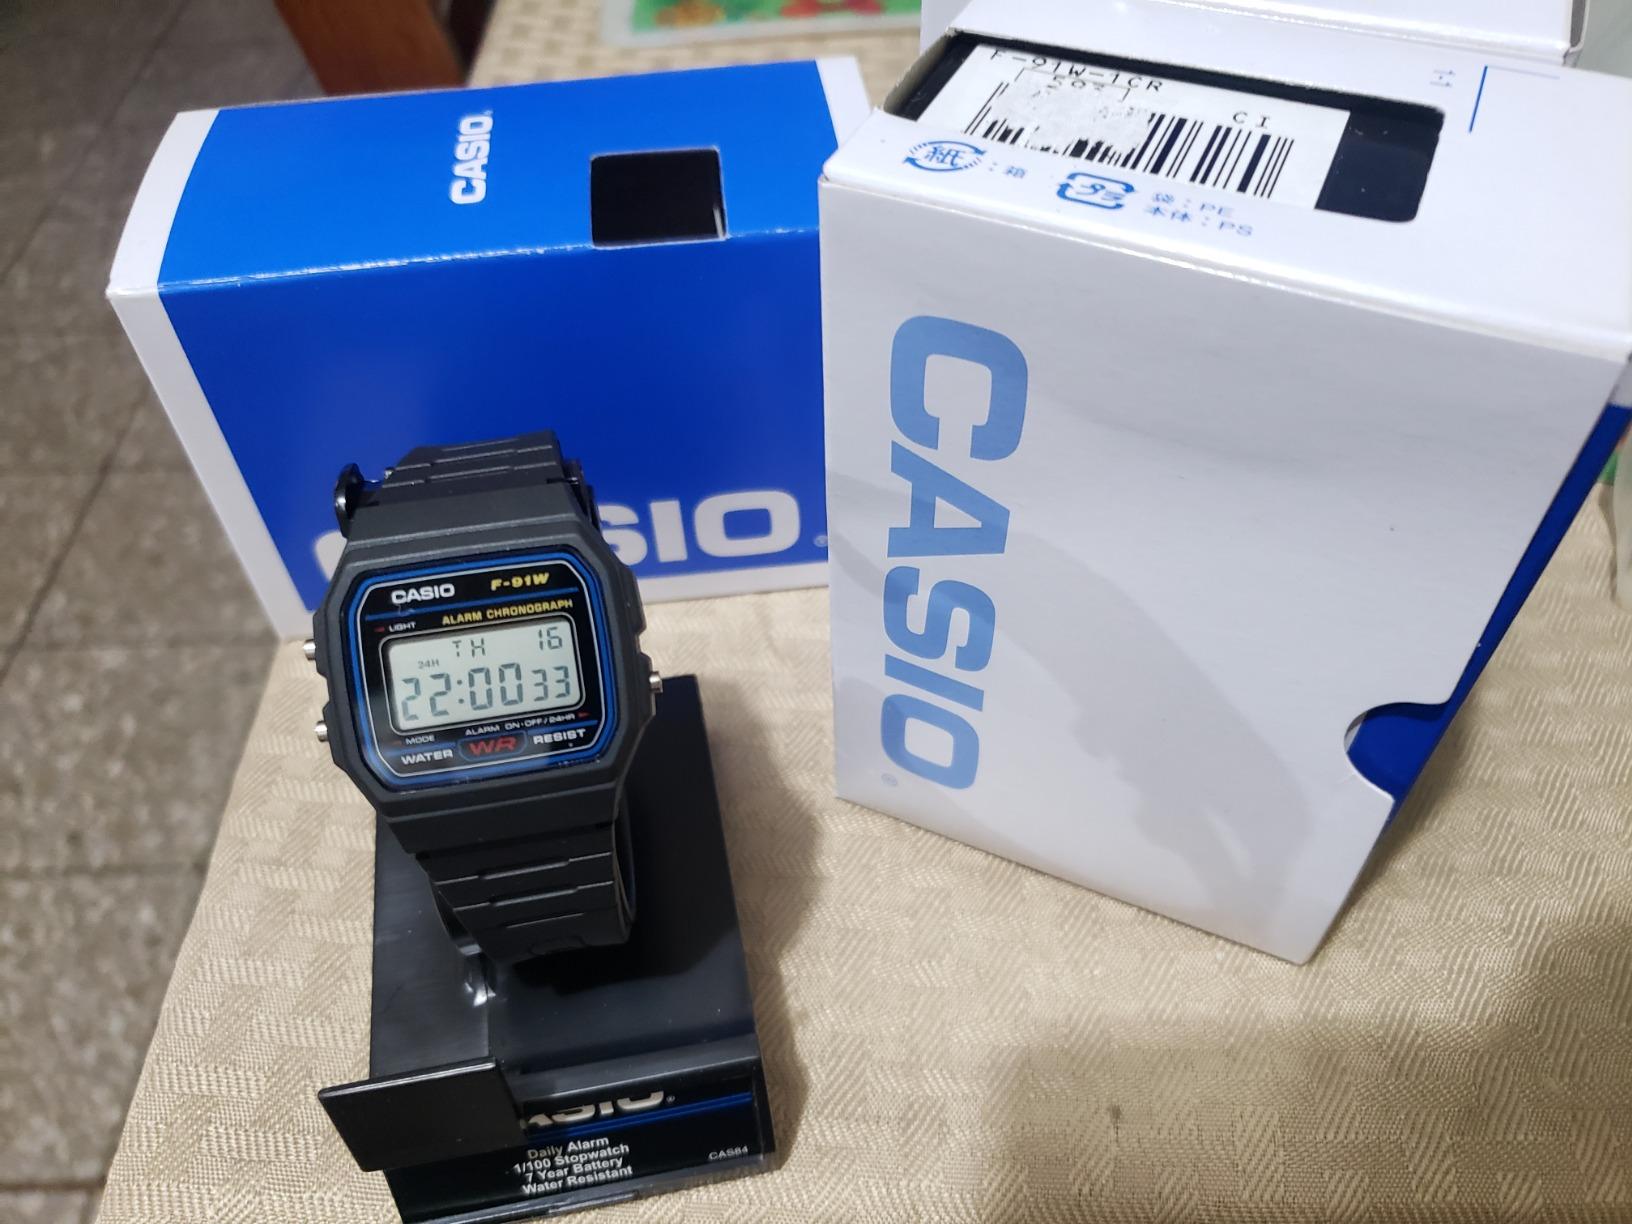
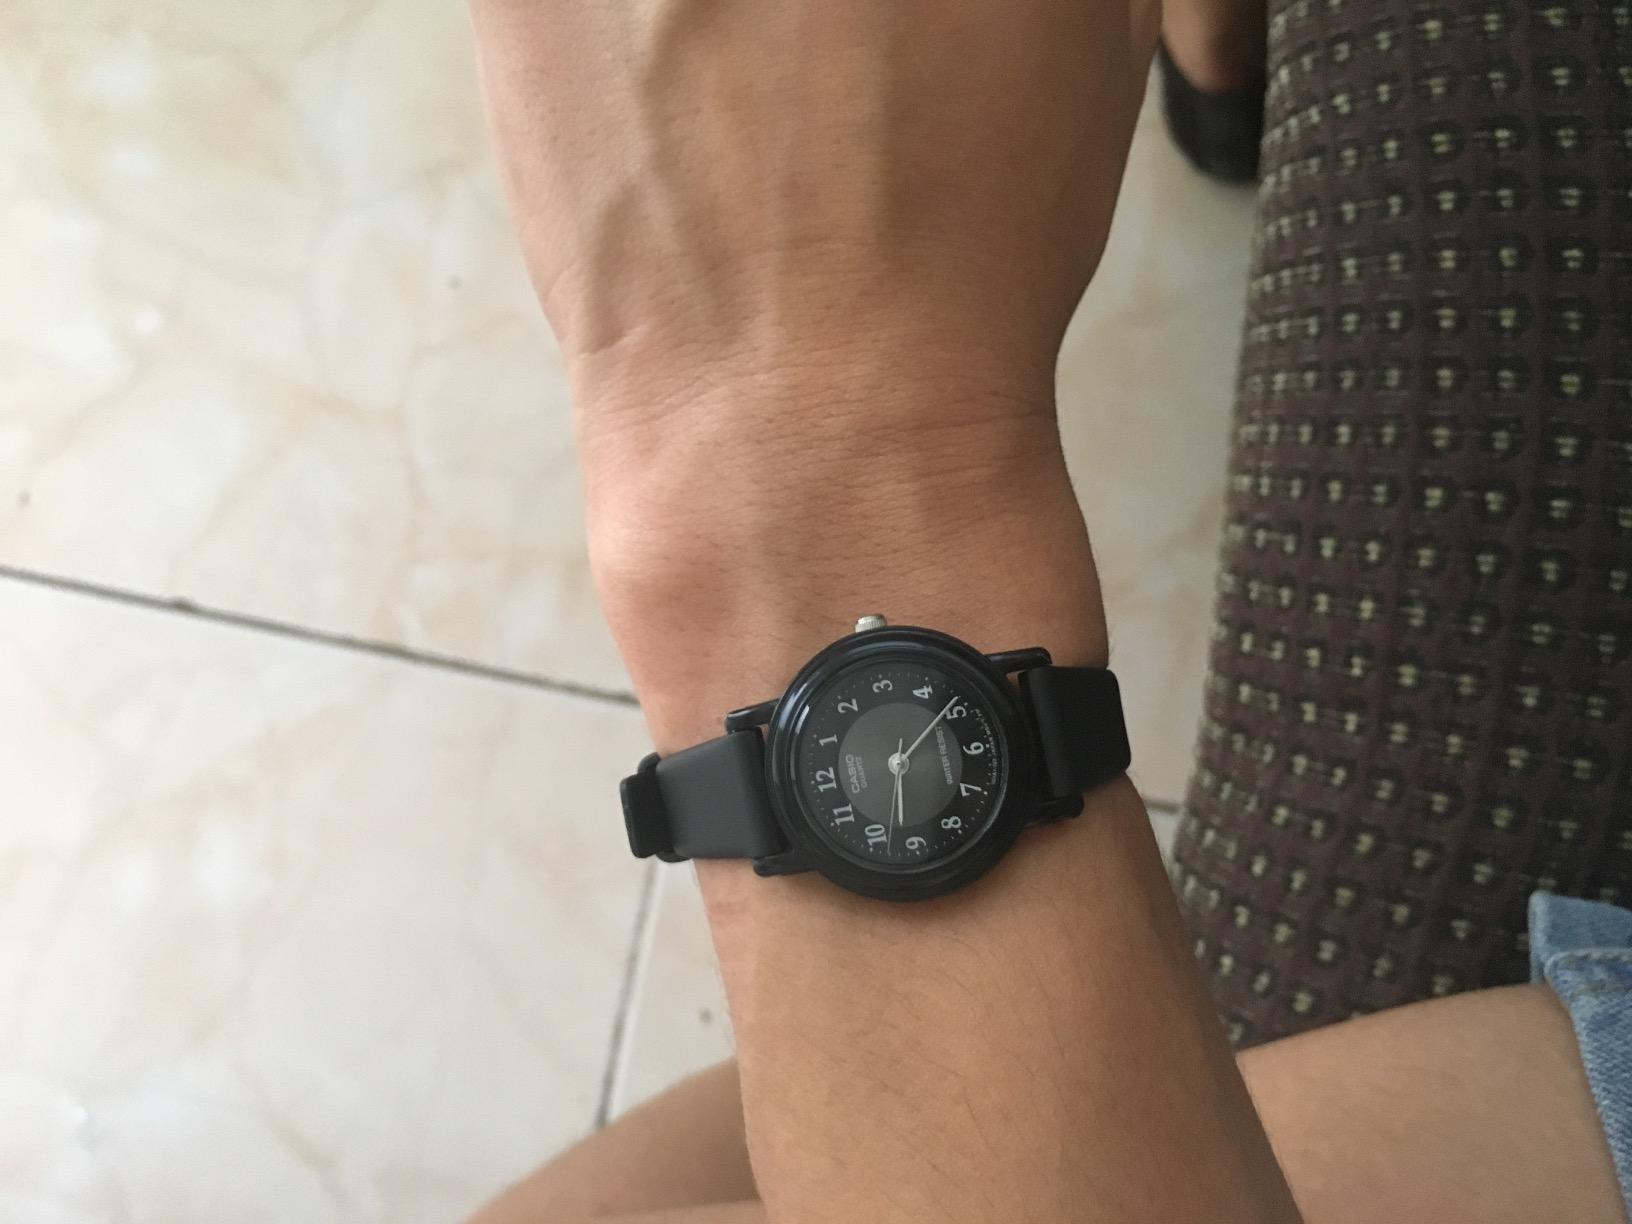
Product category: accessories_watch
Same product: no